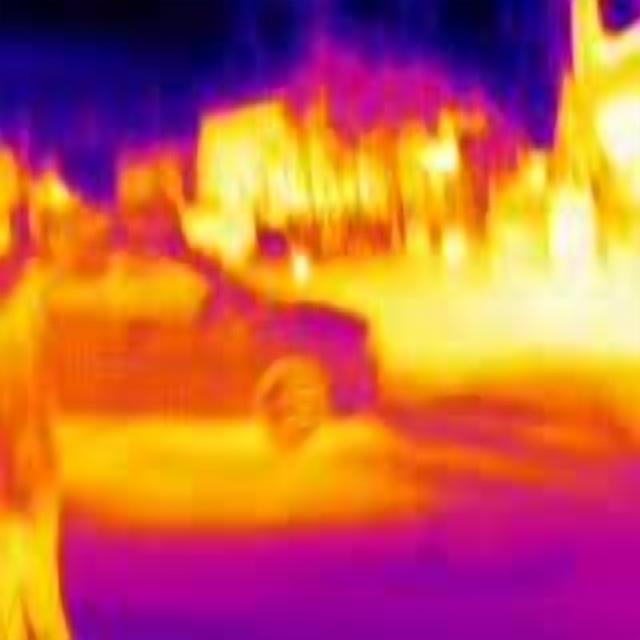
Detected objects:
label: person